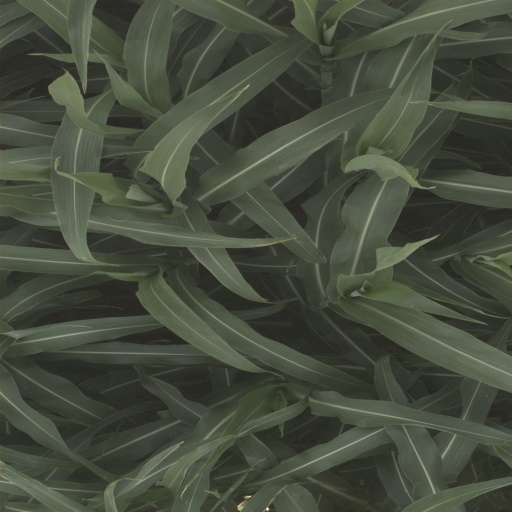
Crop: sorghum